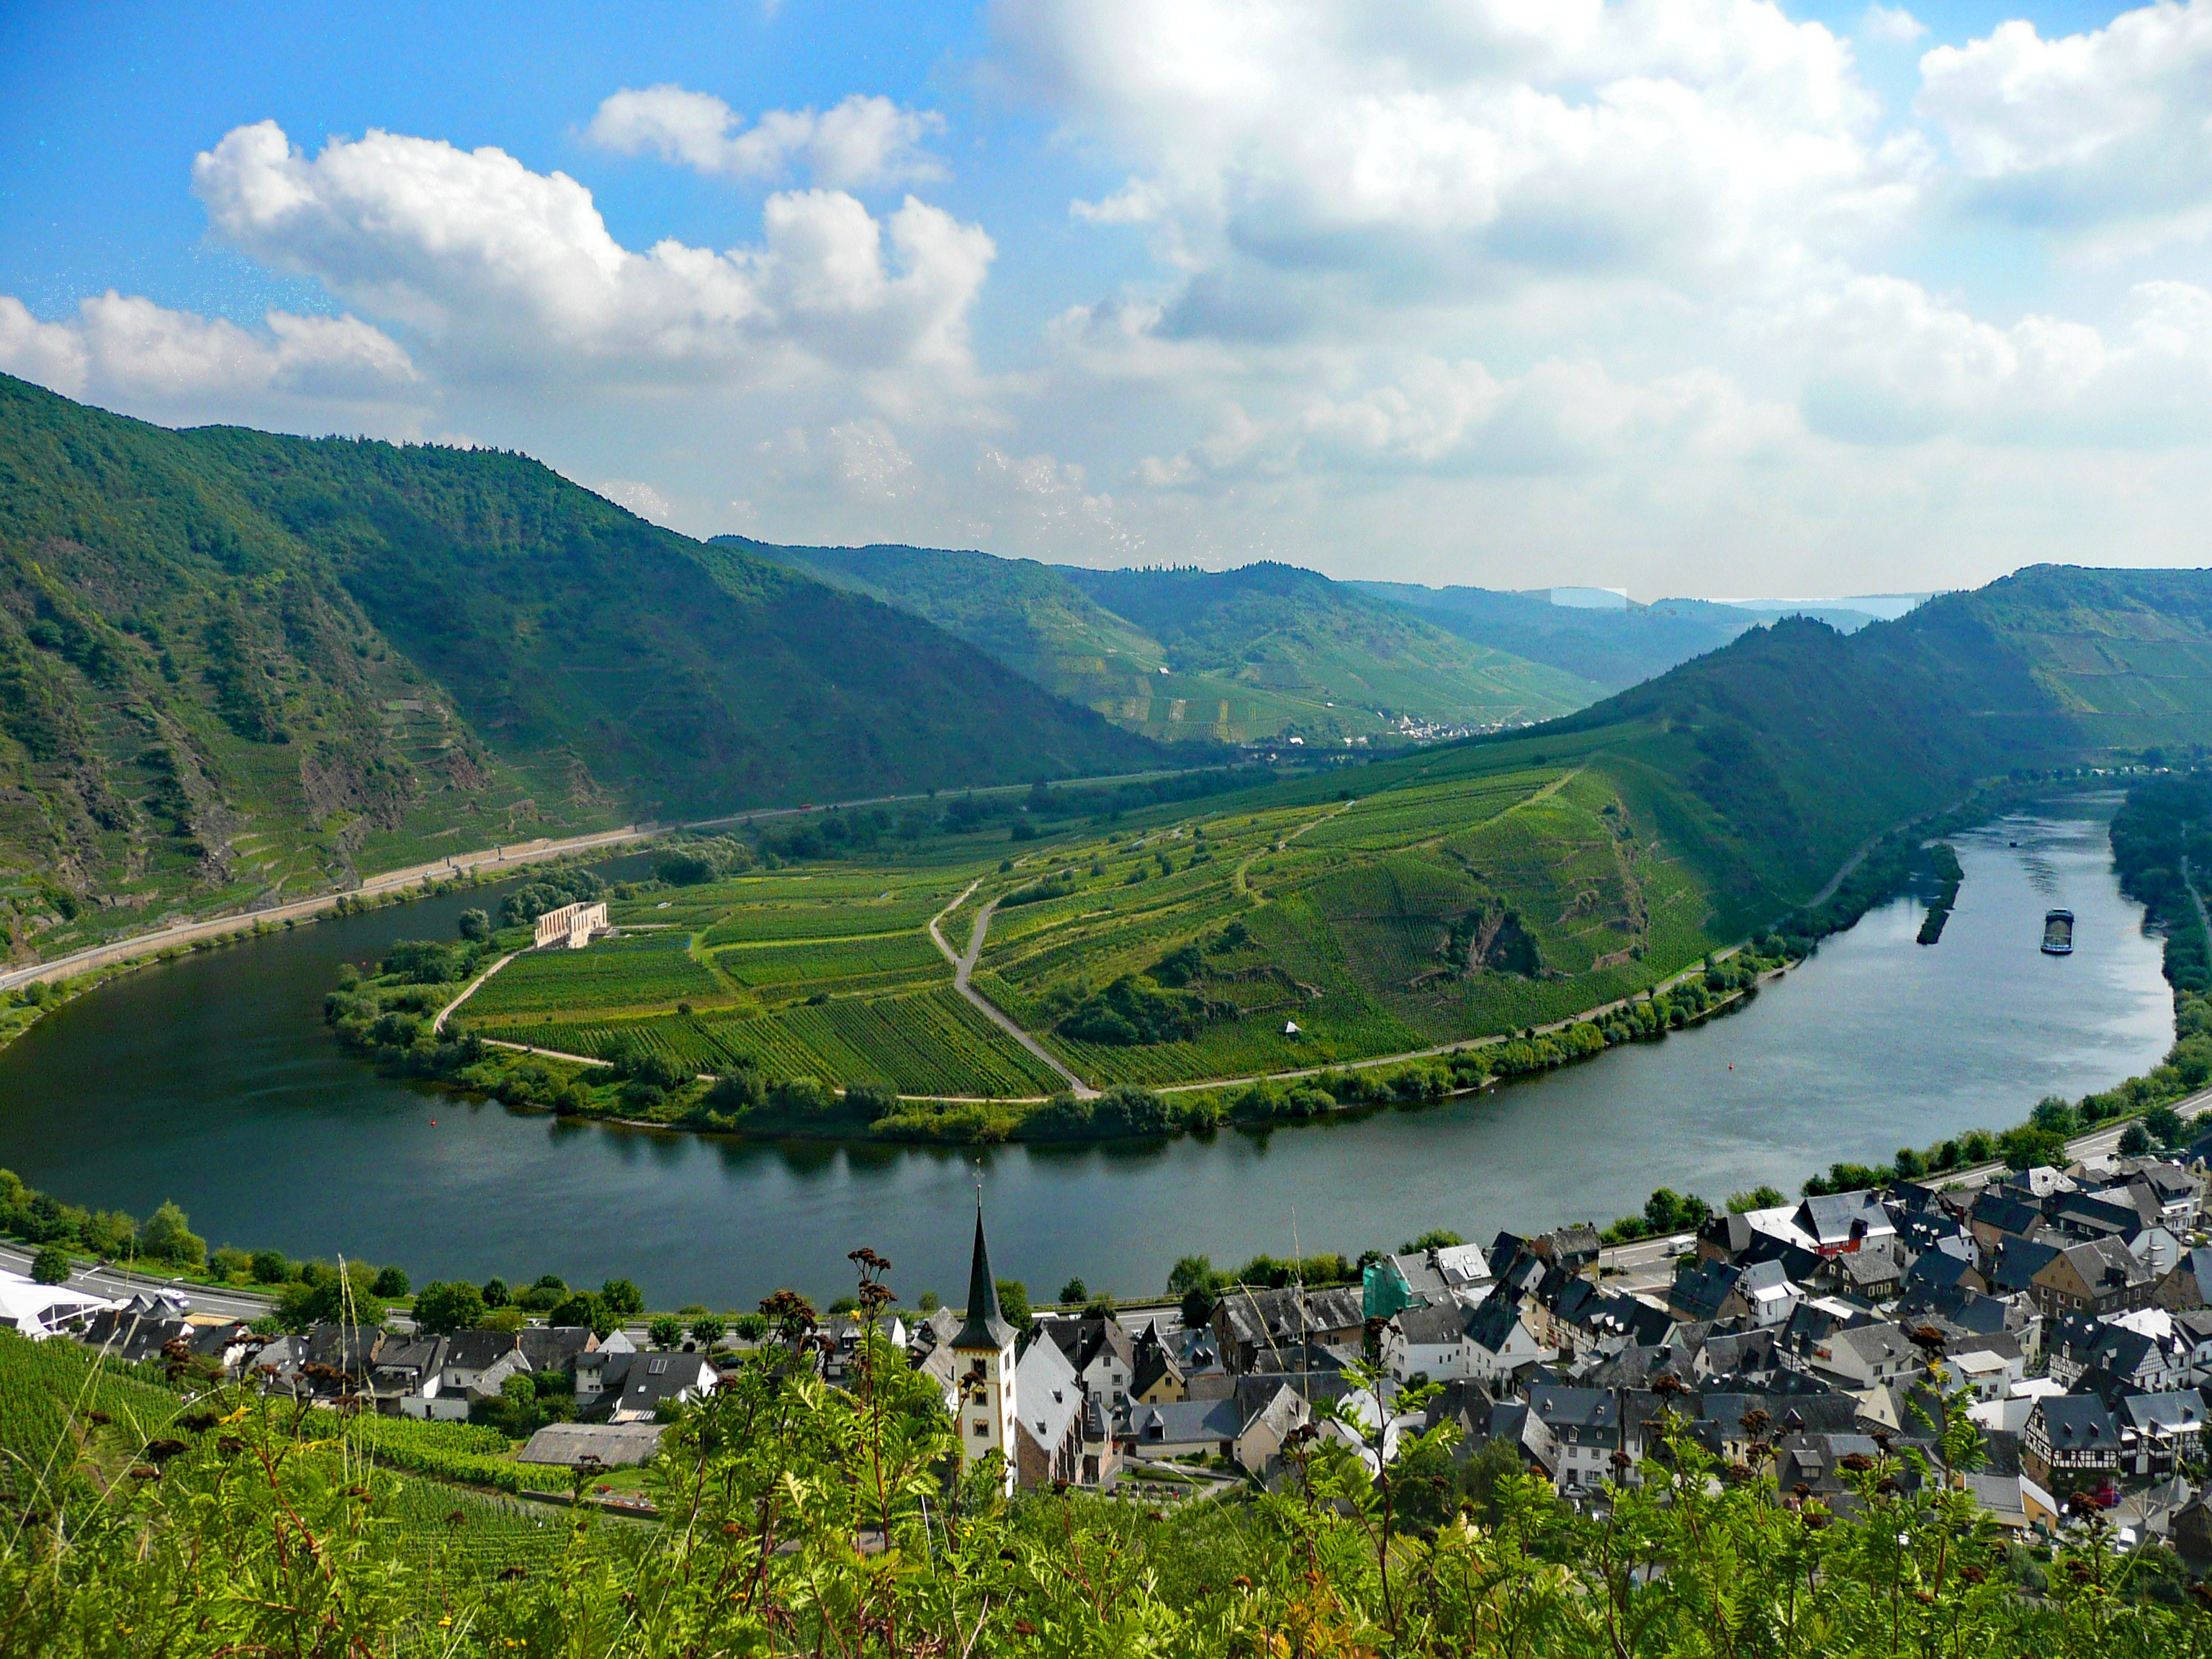
landscape, sea, coast, mountain, wine, hill, lake, river, valley, mountain range, village, holiday, reservoir, agriculture, alps, plateau, germany, loch, sachsen, mosel, vineyards, rural area, aerial photography, mountain pass, bremm, geographical feature, mountainous landforms